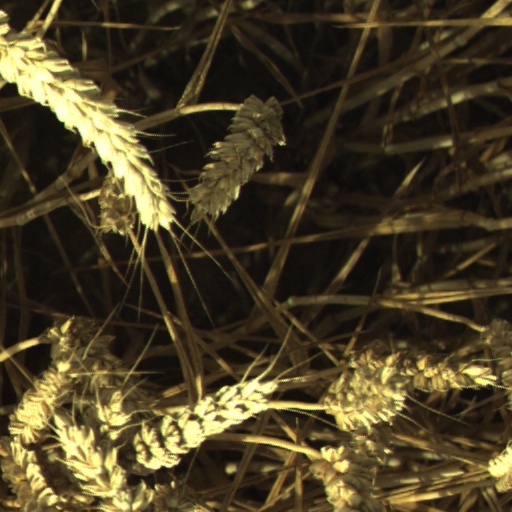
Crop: wheat